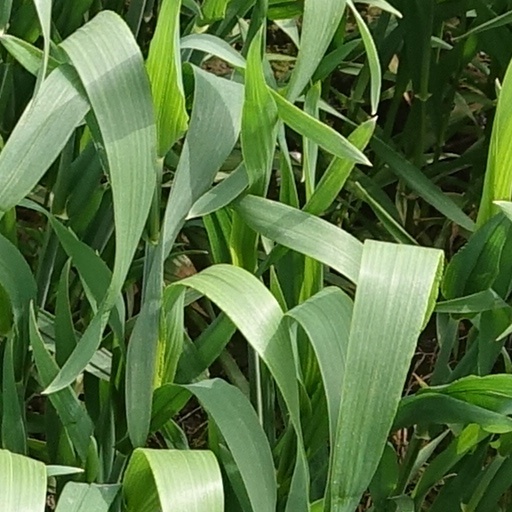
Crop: wheat